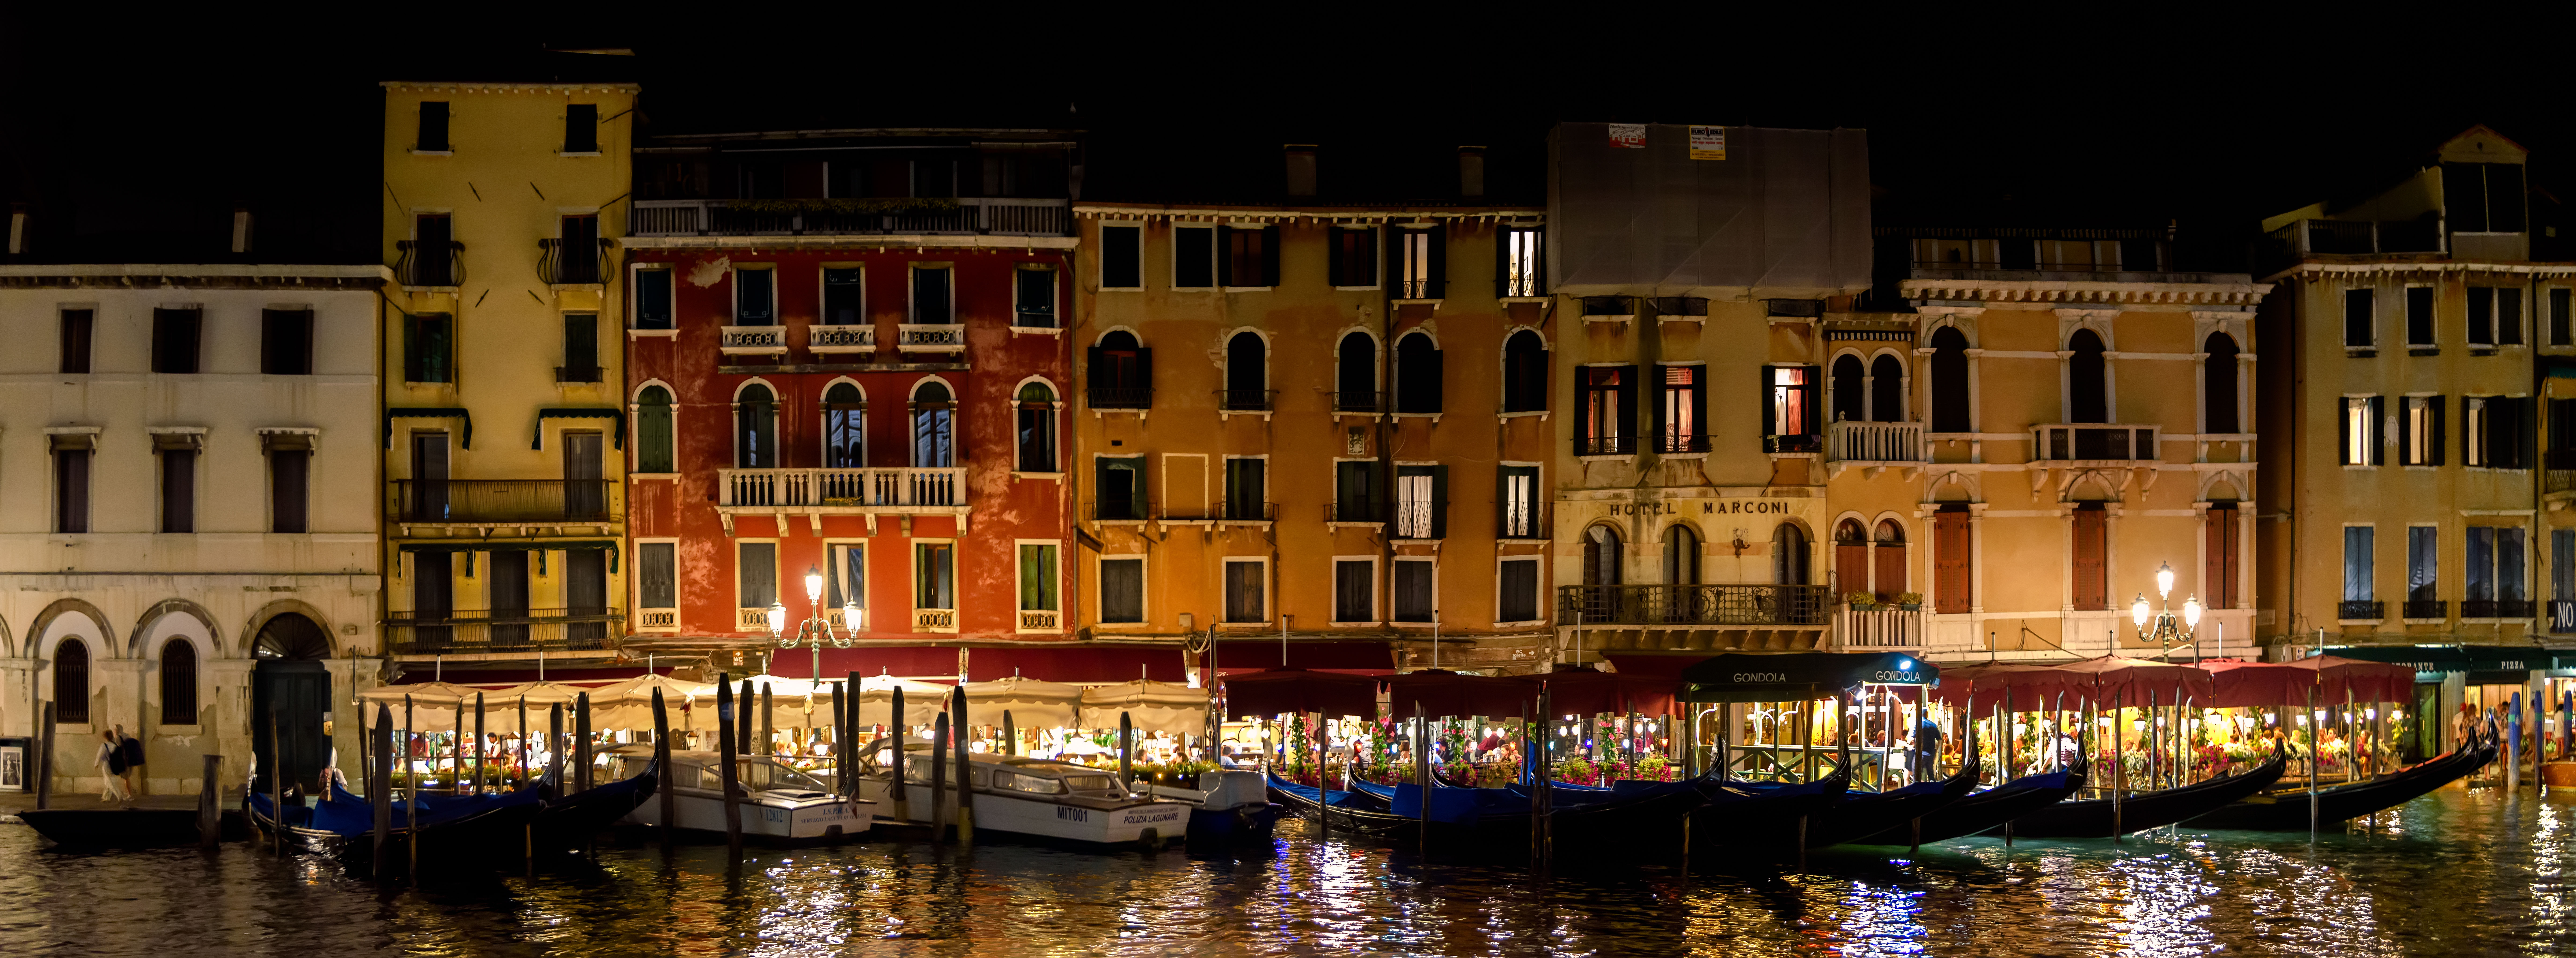
boat, night, canal, cityscape, evening, reflection, mediterranean, vehicle, italy, nikon, waterway, cruise, 2016, free, cool image, publicdomain, venezia, veneto, costa, d750, eastern, it, gondola, i, geographical feature